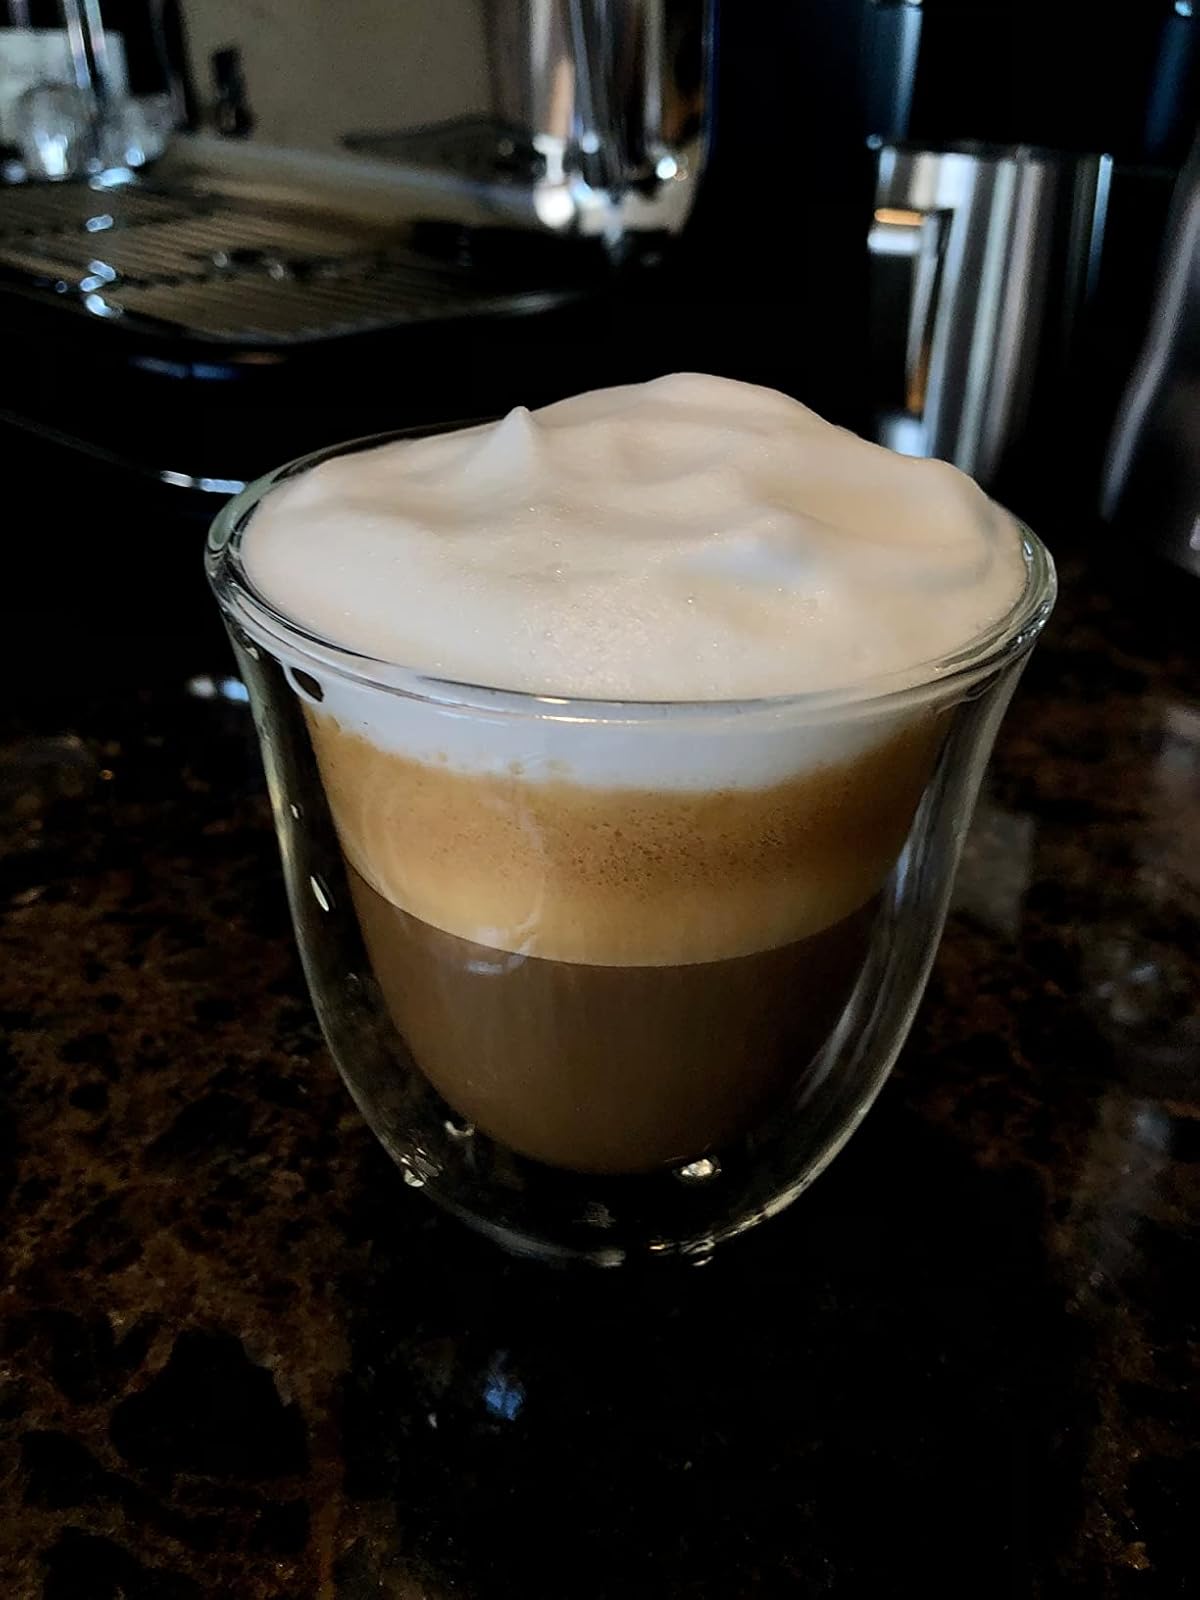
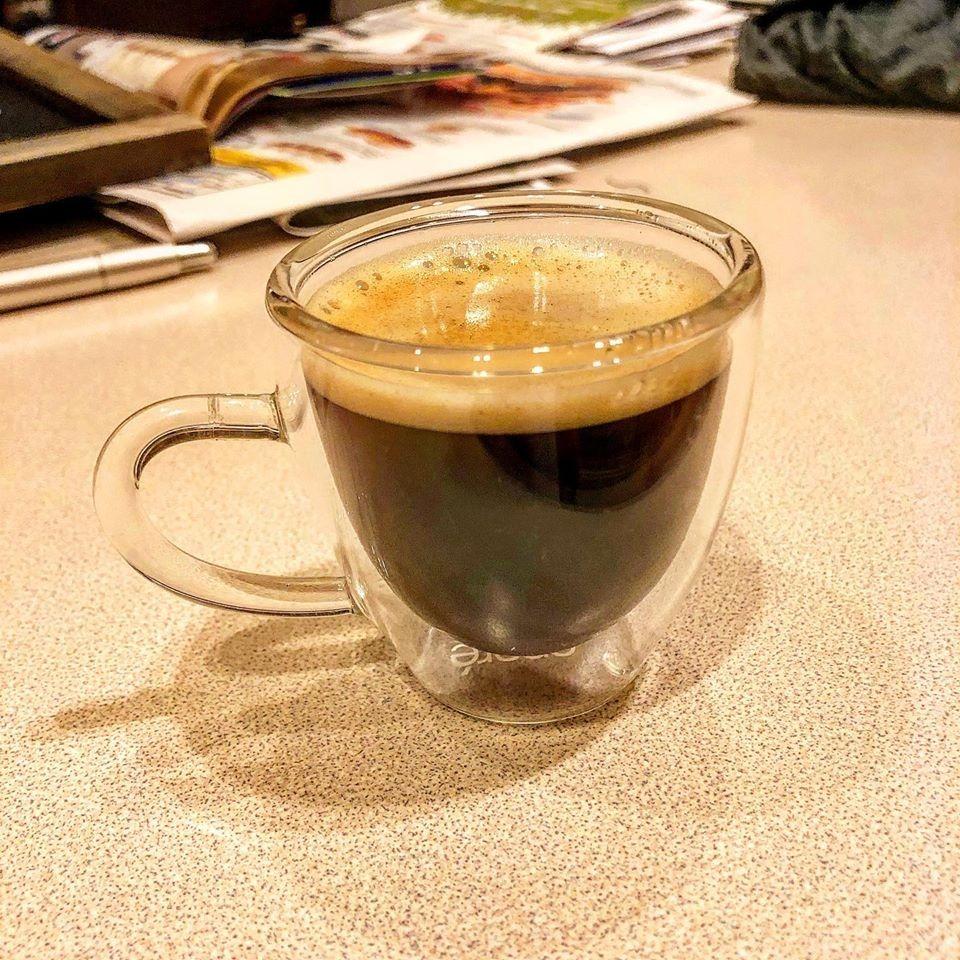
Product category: items_mug
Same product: no